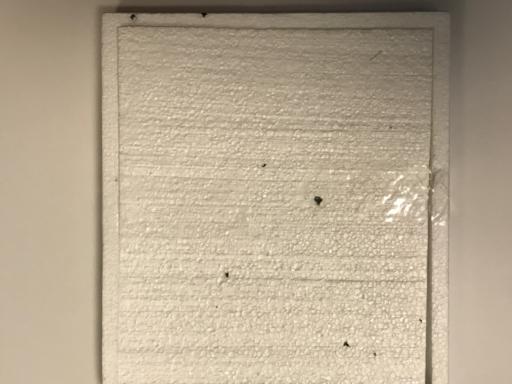
Label: trash